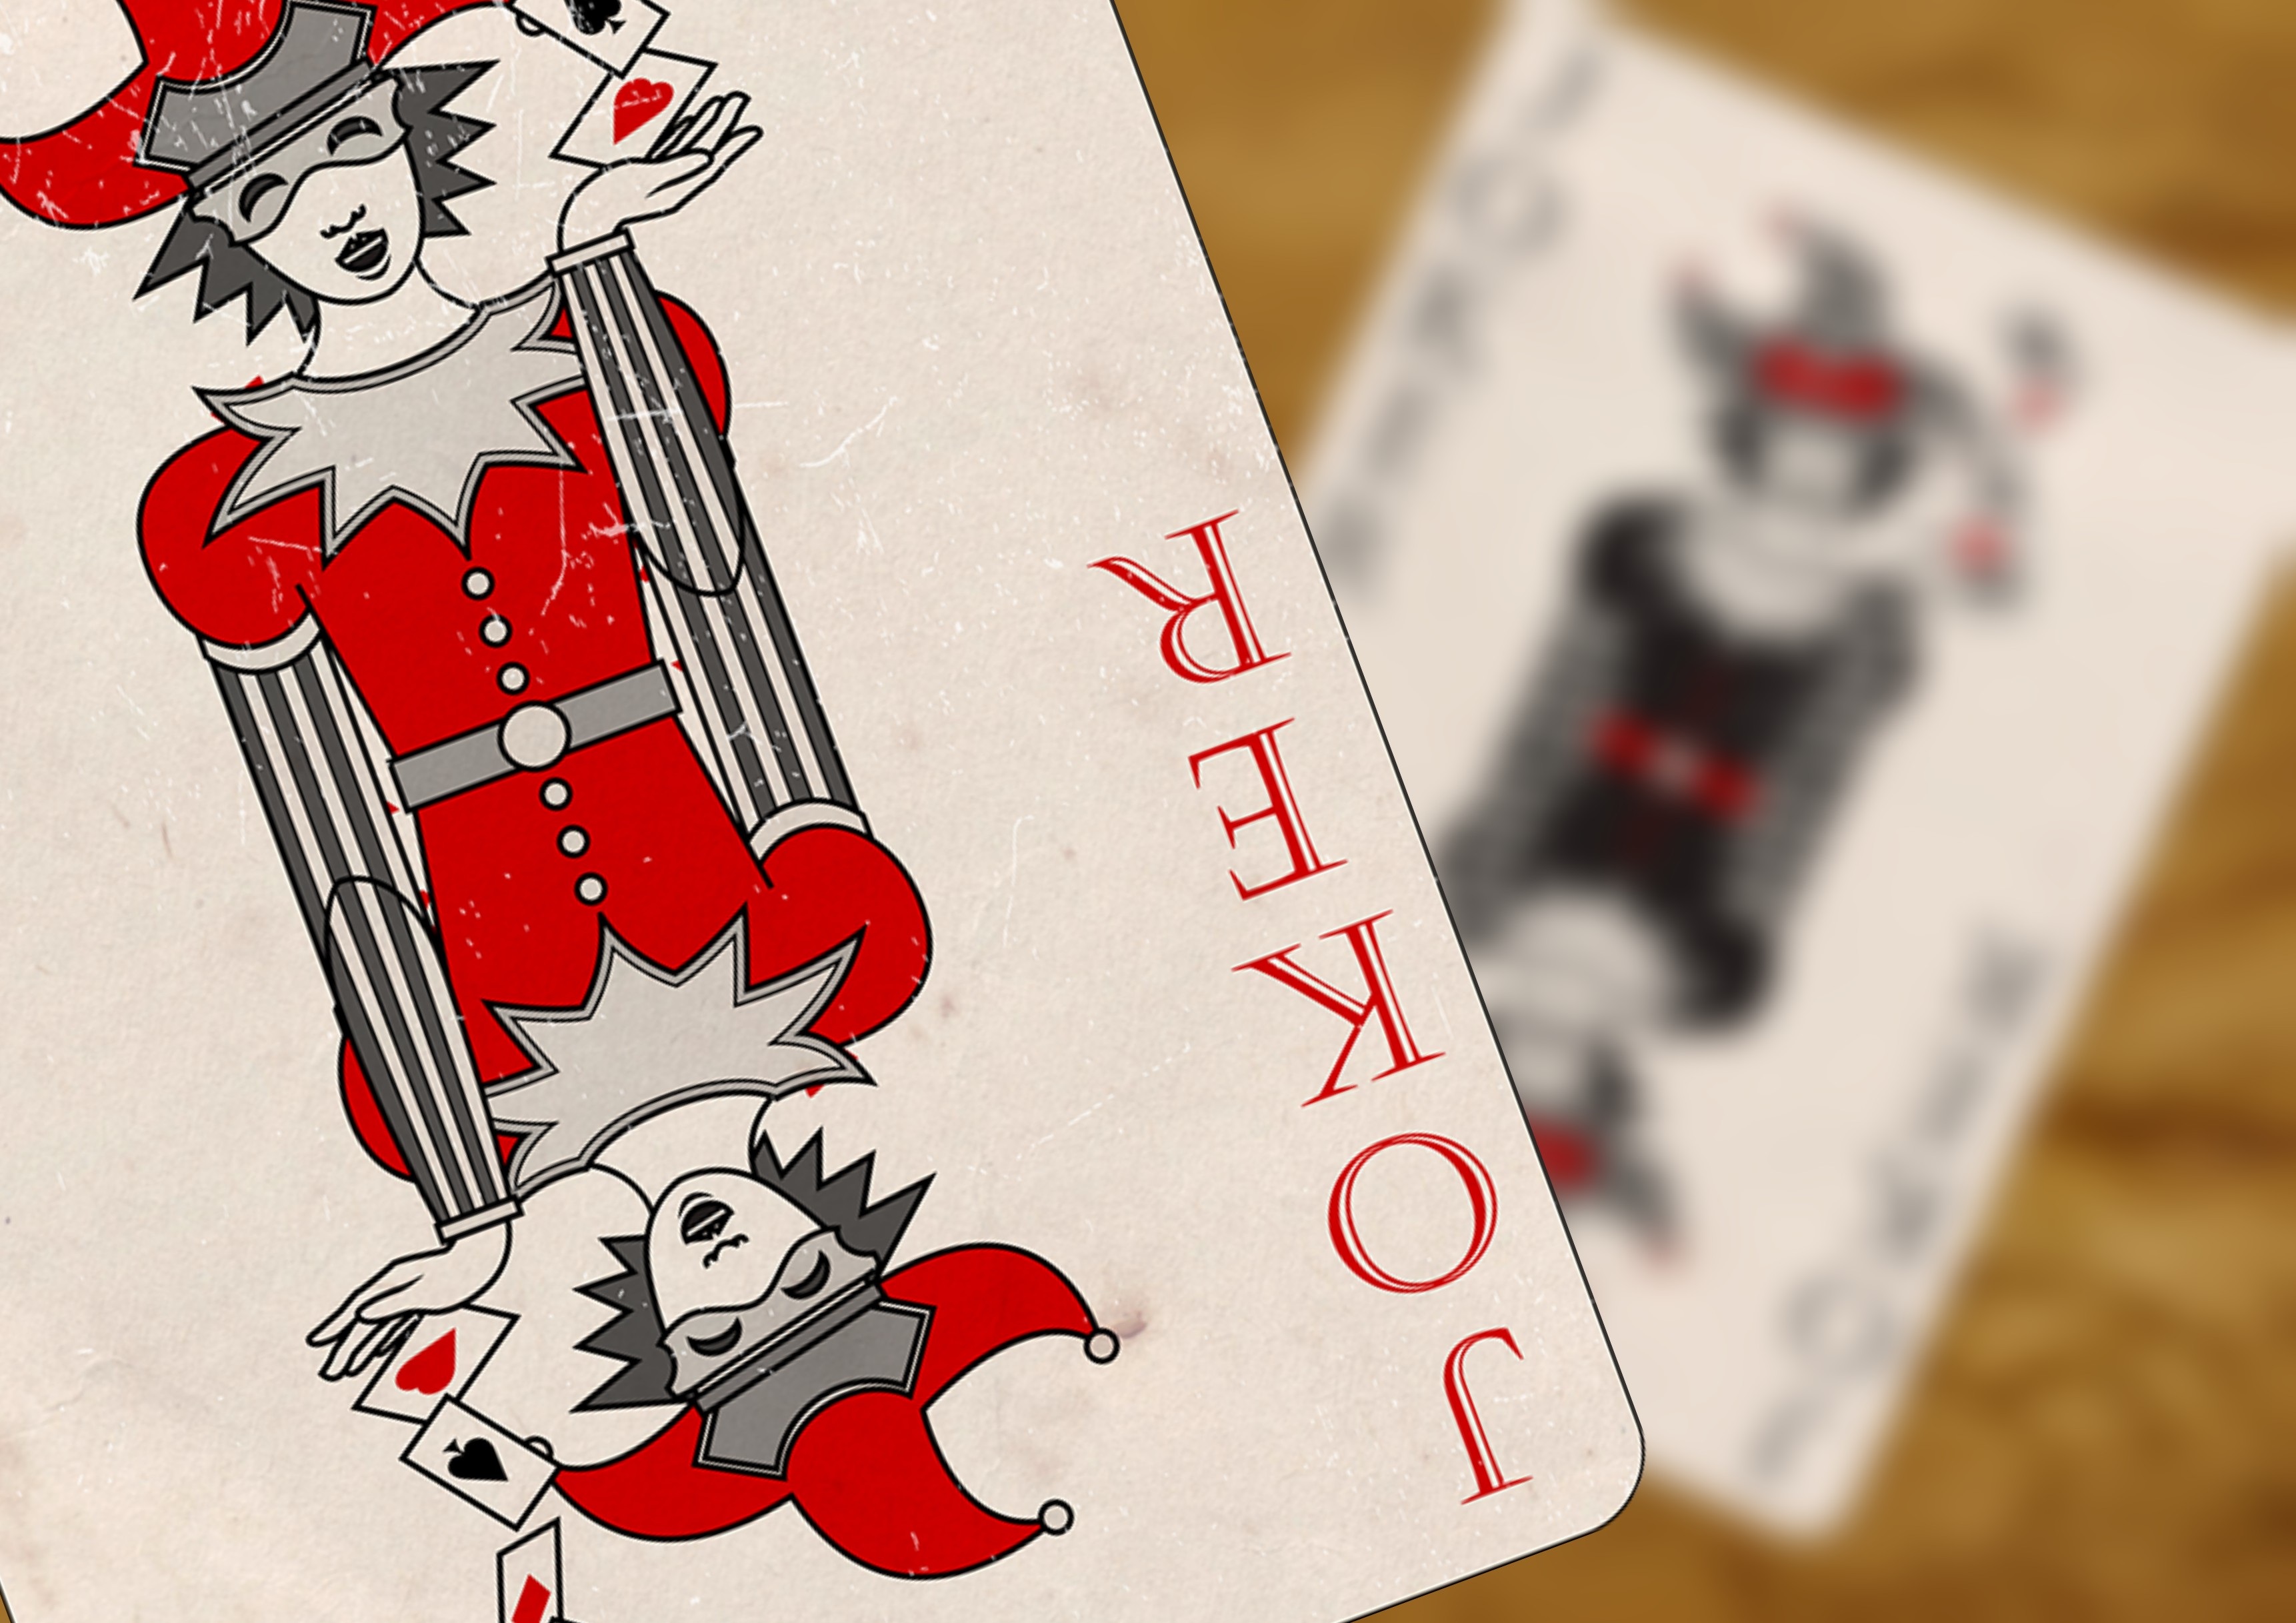
writing, play, red, black, art, sketch, drawing, illustration, calligraphy, gambling, joker, luck, win, profit, playing cards, card game